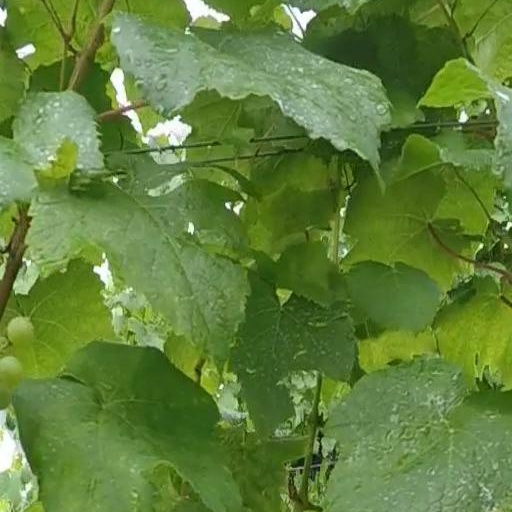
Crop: grape